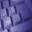
Label: keyboard